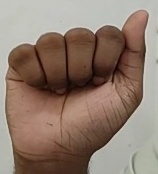
ASL sign: A